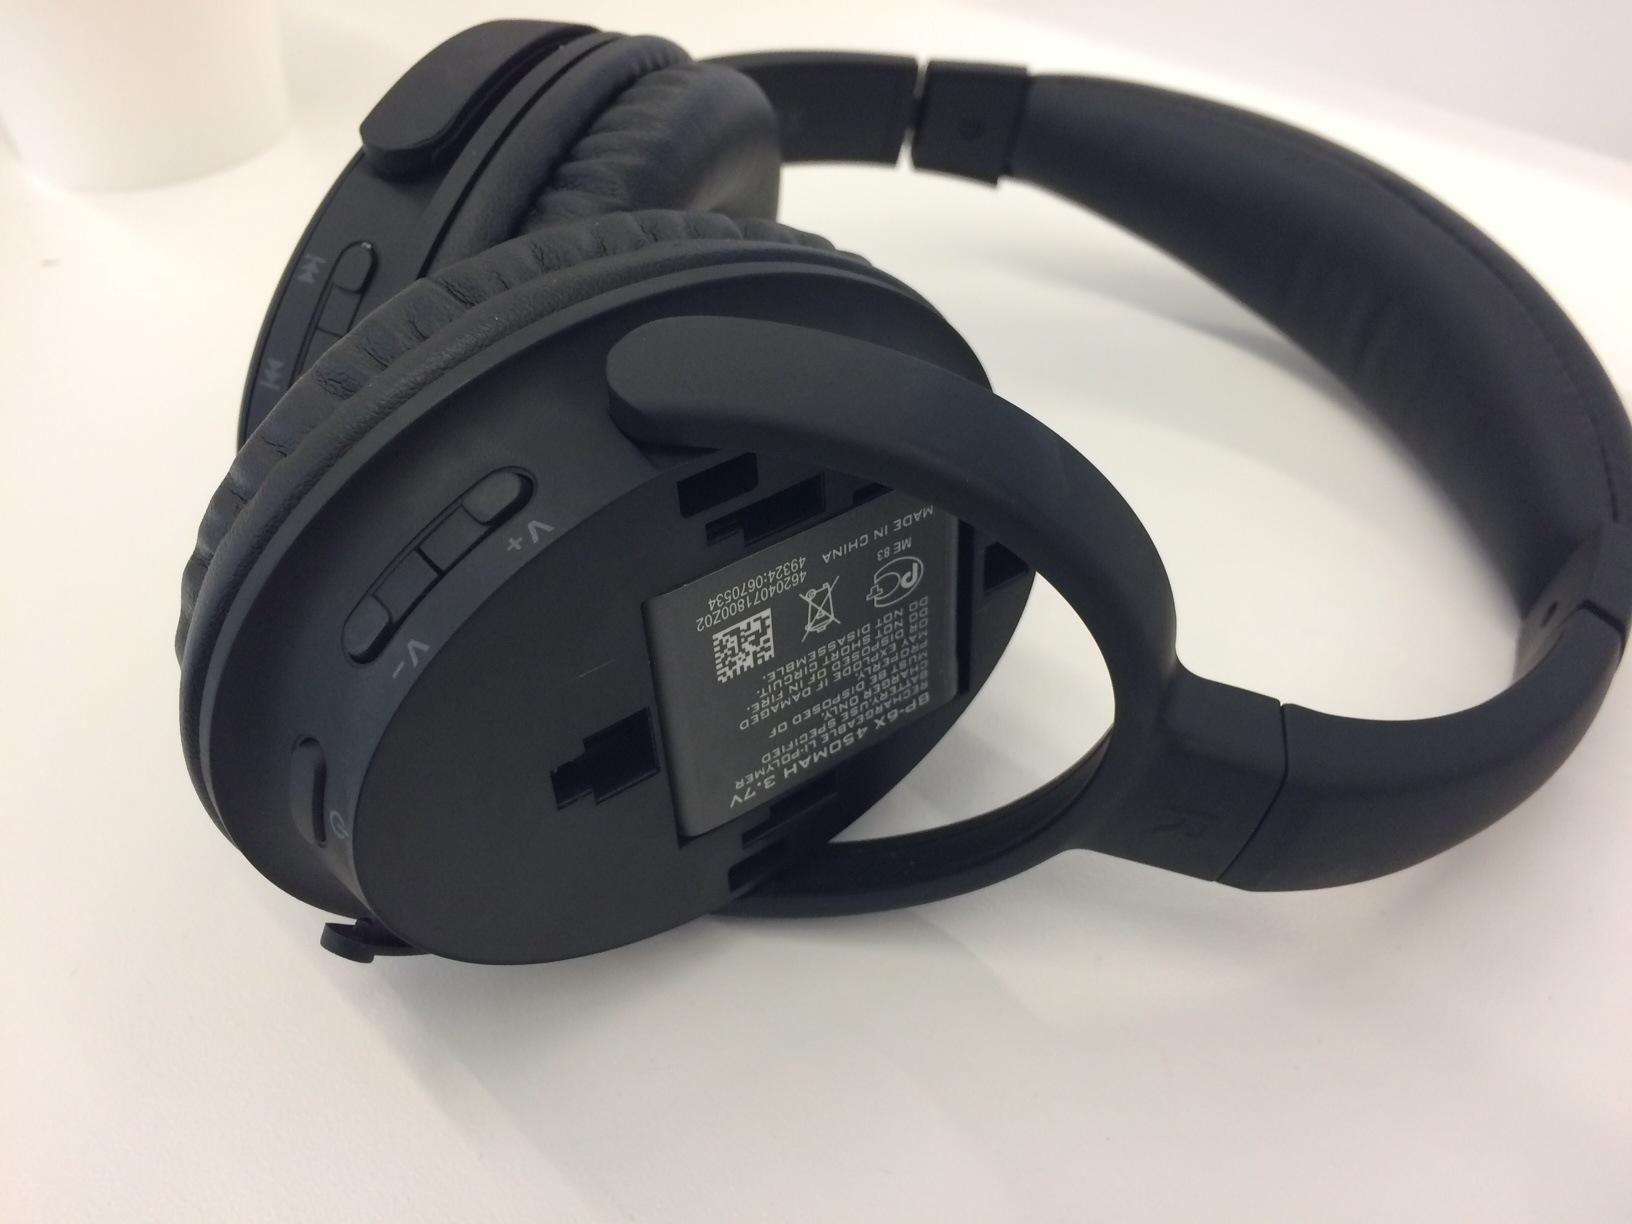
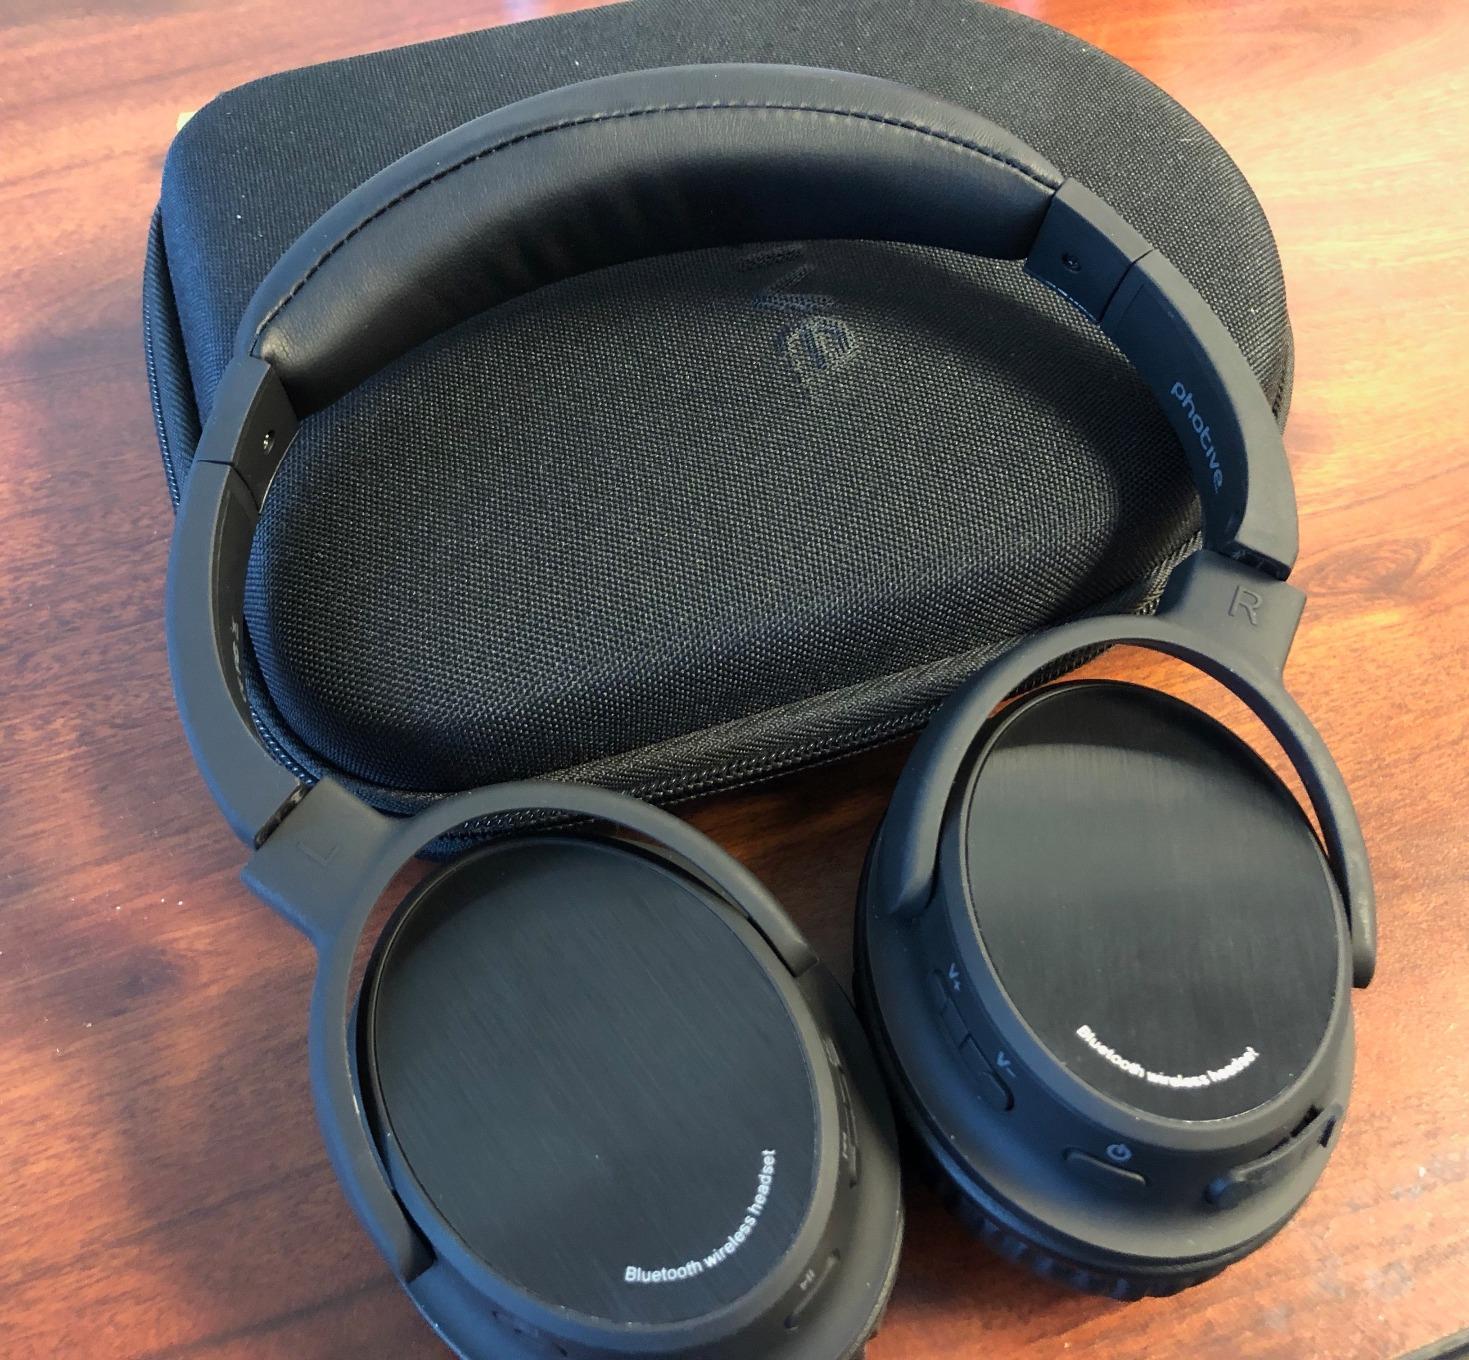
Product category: headphones
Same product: yes